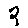
Label: 3